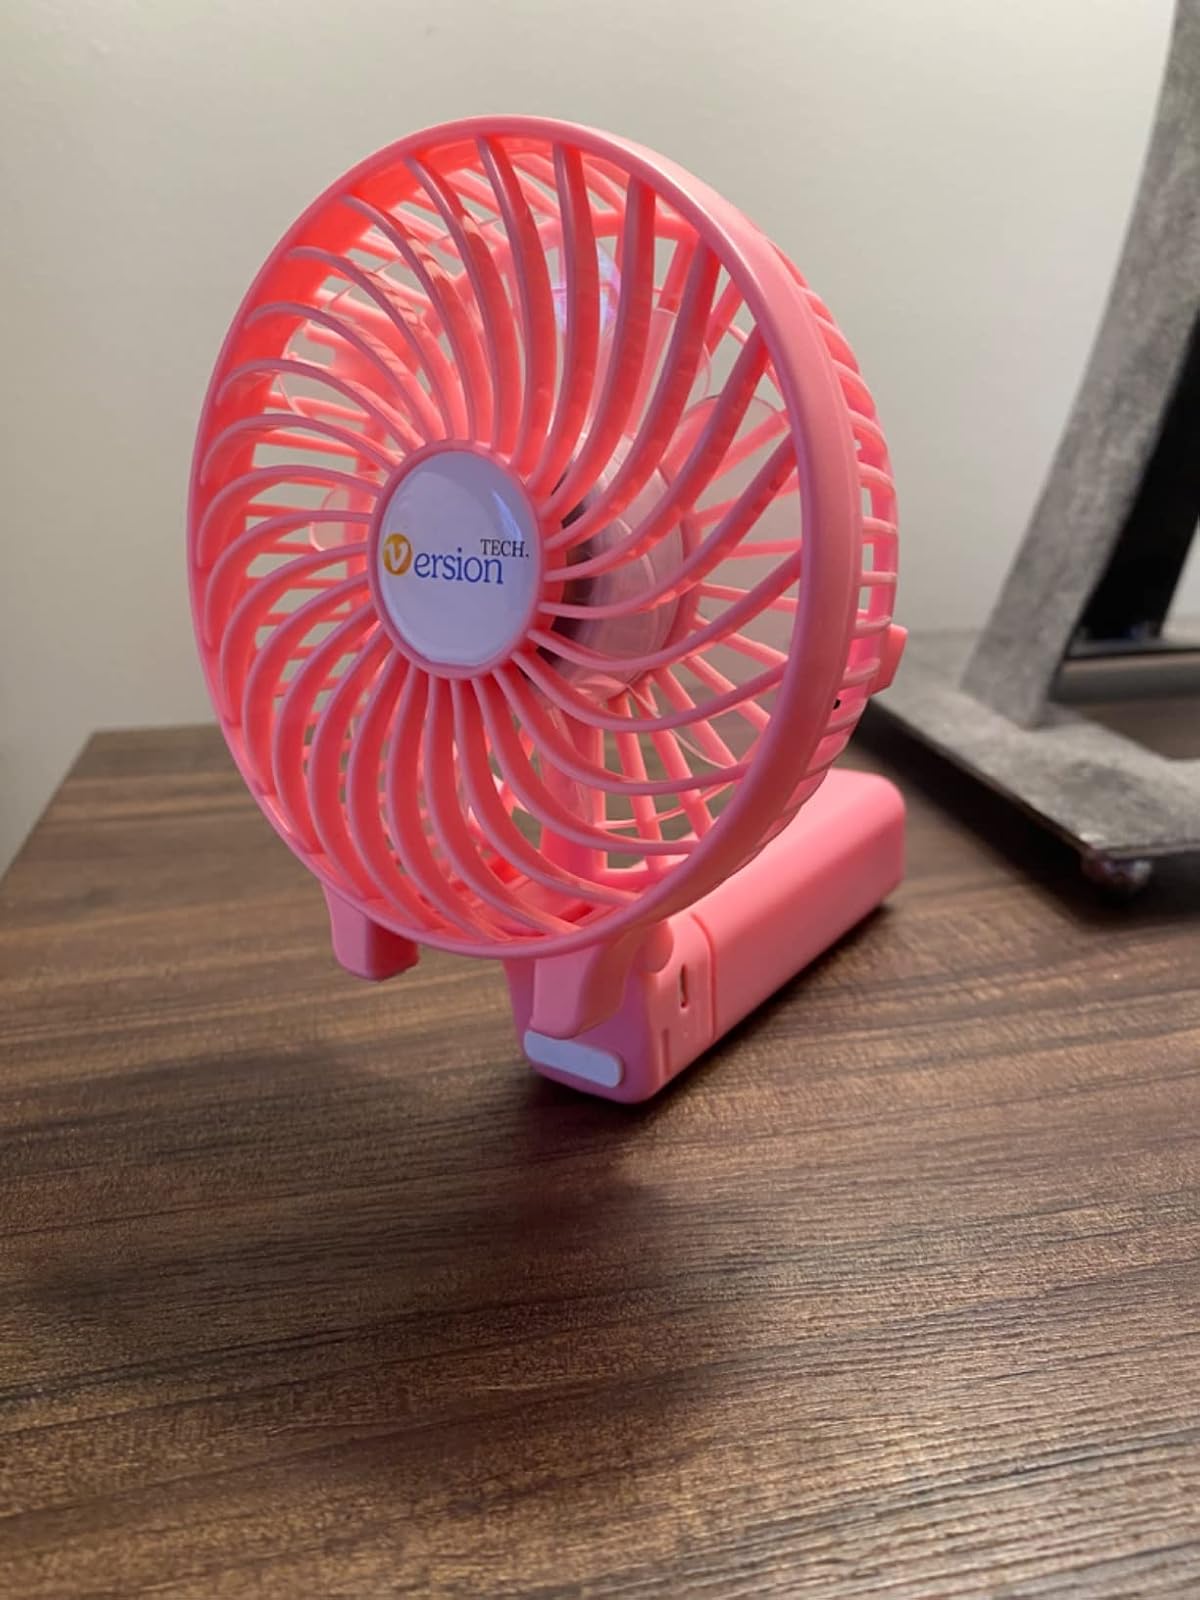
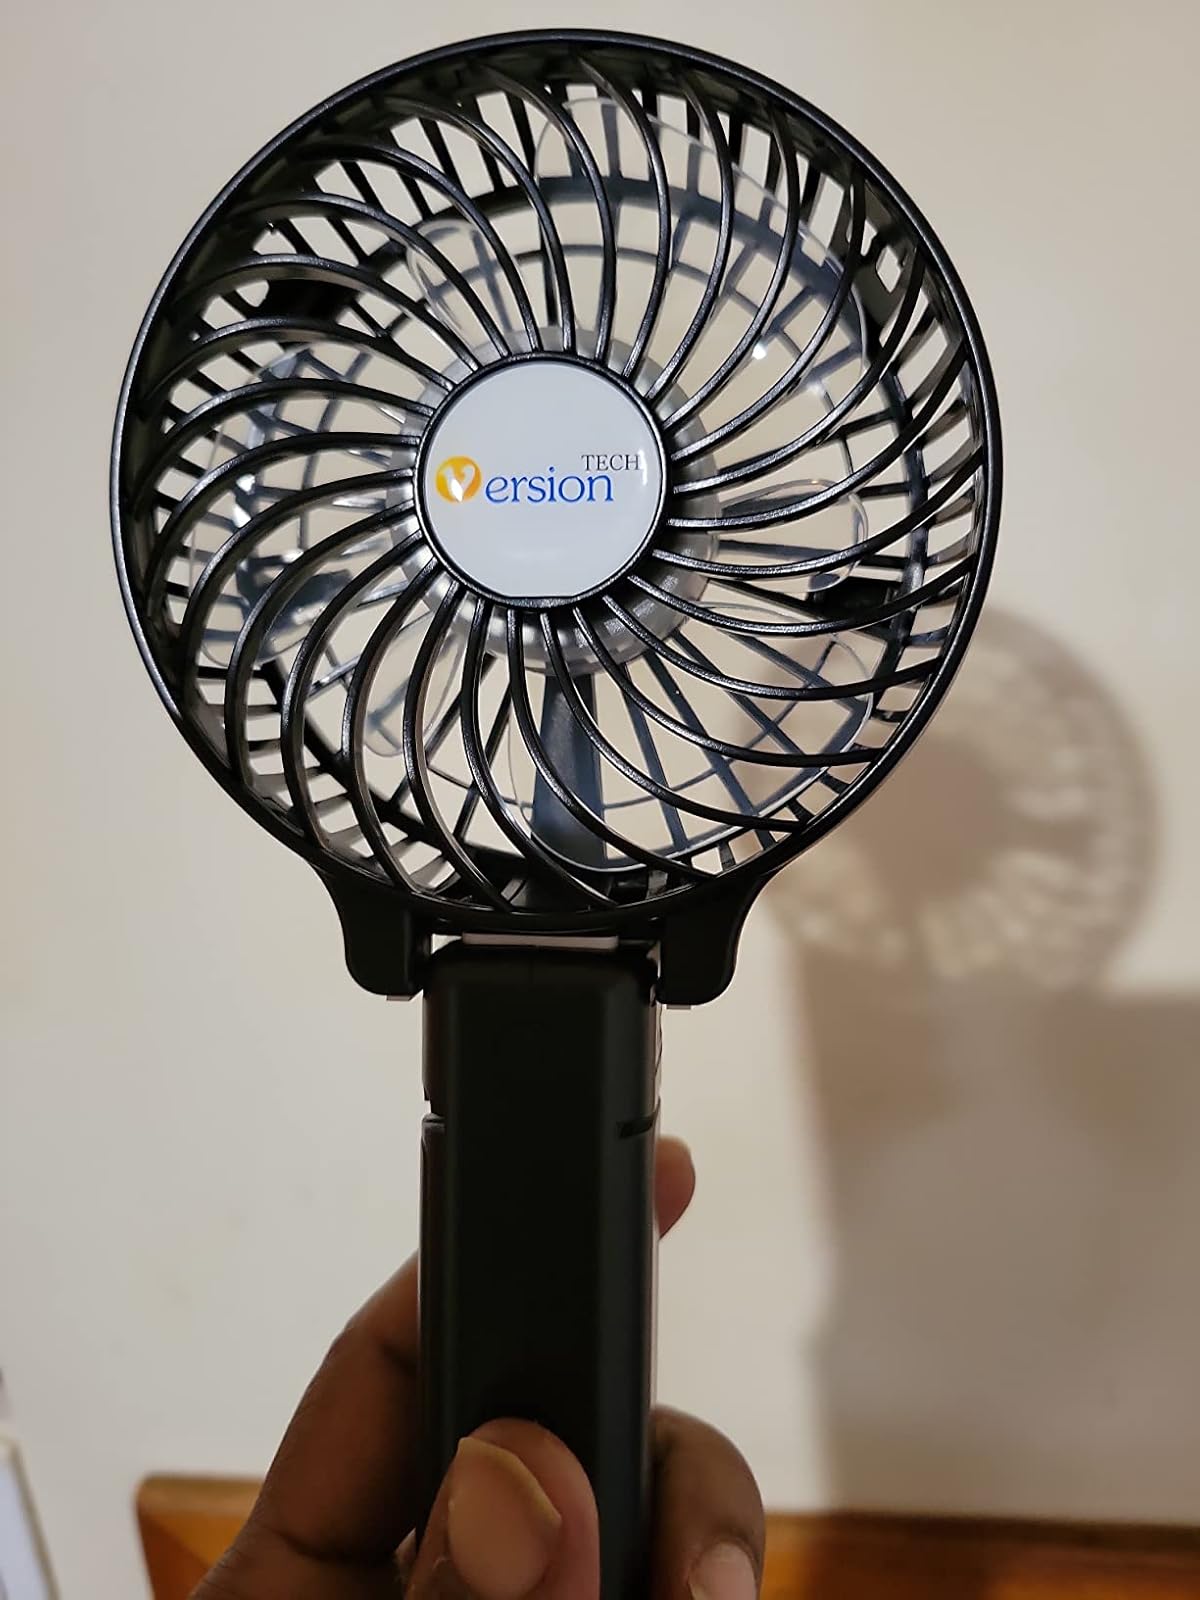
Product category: fan
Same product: no